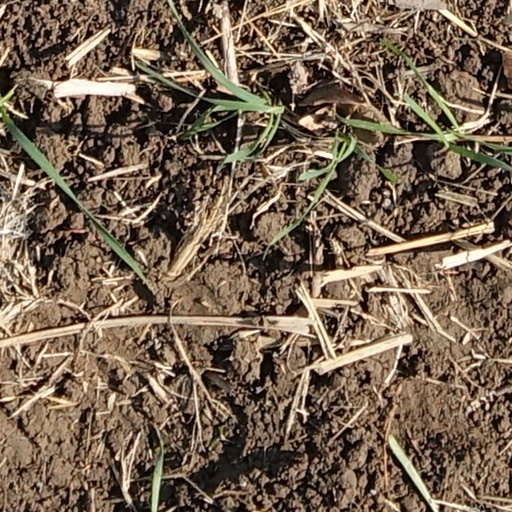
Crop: wheat